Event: Nepal Earthquake
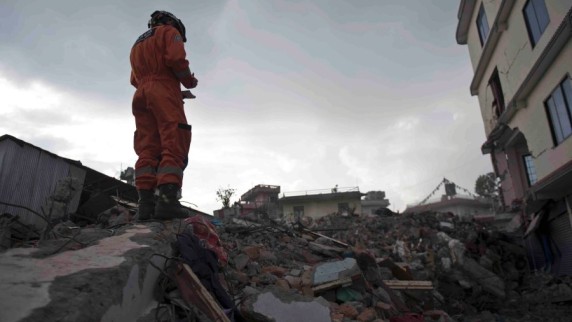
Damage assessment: damage